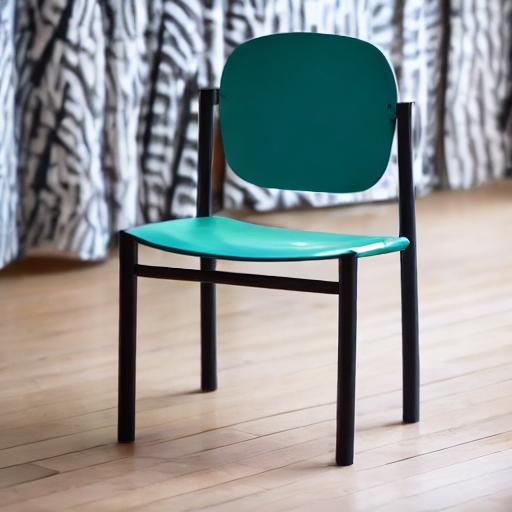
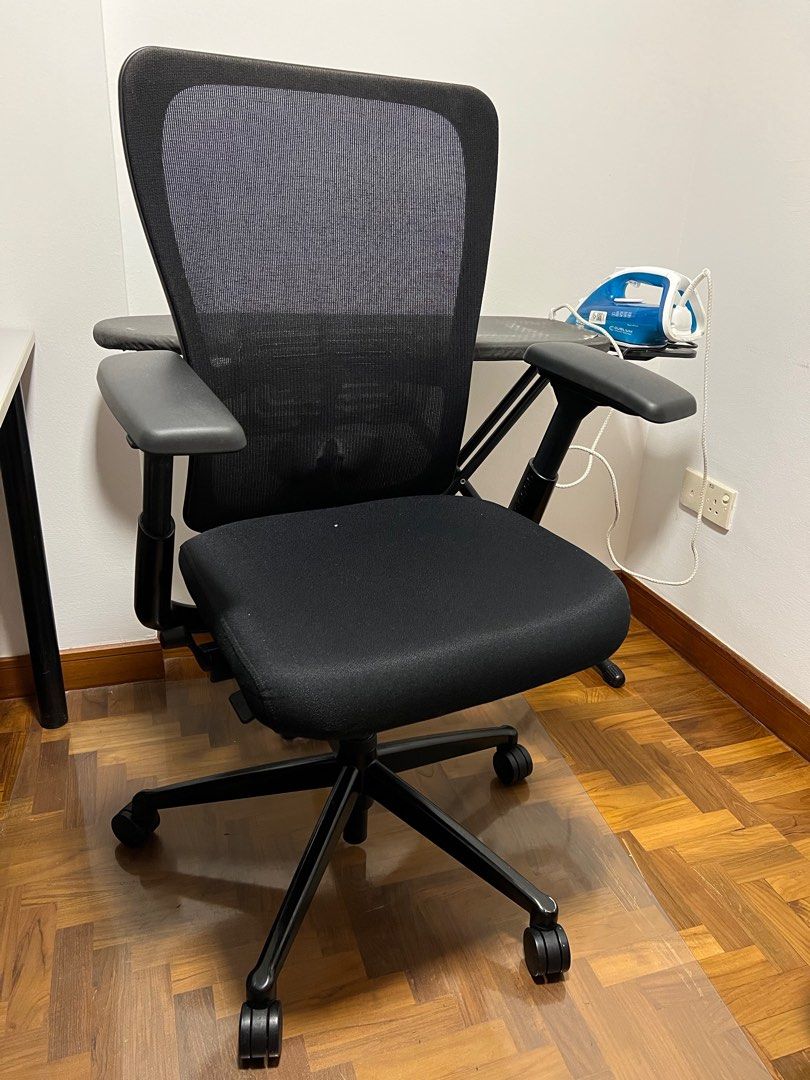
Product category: items_chair
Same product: no